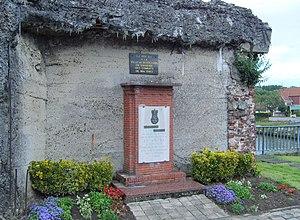
Bouchain- hommage au 45e RI - combats de mai 1940
Bouchain est une commune française, située dans le département du Nord en région Hauts-de-France.
La liste des mémoriaux et cimetières militaires du département du Nord répertorie les cimetières militaires, les mémoriaux ainsi que les stèles, plaques commémoratives et autres monuments qui honorent la mémoire des morts aux combats, des victimes de bombardements ou d’exactions de l'ennemi ainsi que celle de personnels de santé, de chefs militaires ou politiques pendant :